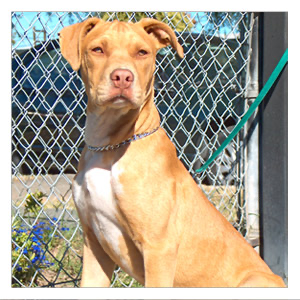
Animal: dog
Breed: american pit bull terrier